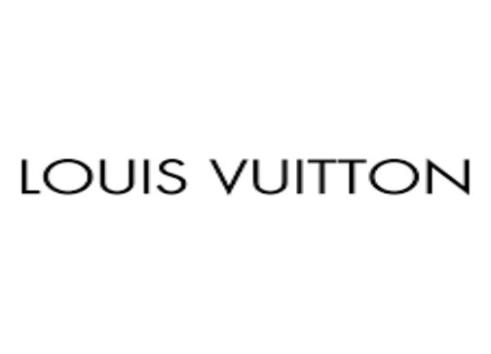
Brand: louis vuitton-2
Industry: Clothes